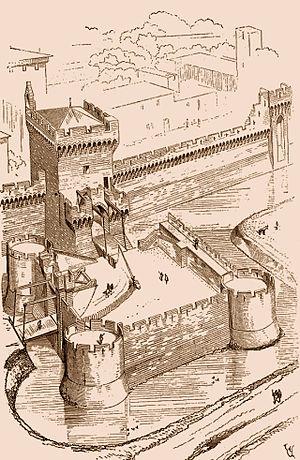
Porte des remparts d'Avignon protégée par ses douves, sont pont-levis et son révelin
Avignon est une ville du sud de la France, dans le Vaucluse, qui s'étend sur la rive gauche du Rhône. C'est l'une des rares villes françaises à avoir conservé l'intégralité de ses anciens remparts.